Sensors for arc welding

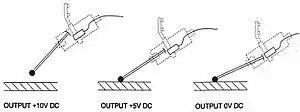
Figure 2. Inductive transformer systems

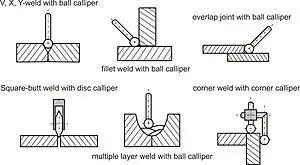
Figure 3. Tactile sensors

Mechanical contact systems transform the deflection of the scanning element directly into electric control signals. The following transformer principles are differentiated: